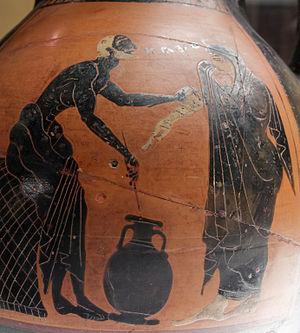
Vente d'huile, face A d'un pélikè attique à figures noires.